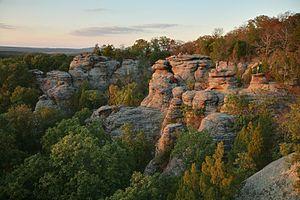
Les America the Beautiful Quarters sont une série de pièces d'un quart de dollar américain émise par l'United States Mint de 2010 à 2021 avec une possibilité d'extension jusqu'en 2033 pour faire connaître les différents parcs naturels des États-Unis. Ces pièces sont émises au rythme de cinq par an, par ordre de création des parcs retenus. La série actuelle comporte 56 pièces, une par État ou territoire et une pour le District de Columbia.